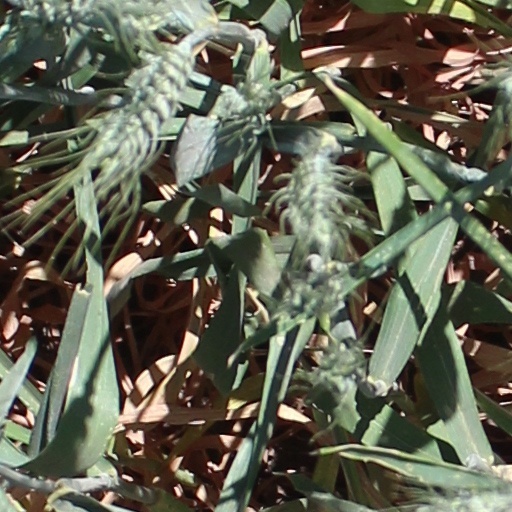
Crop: wheat